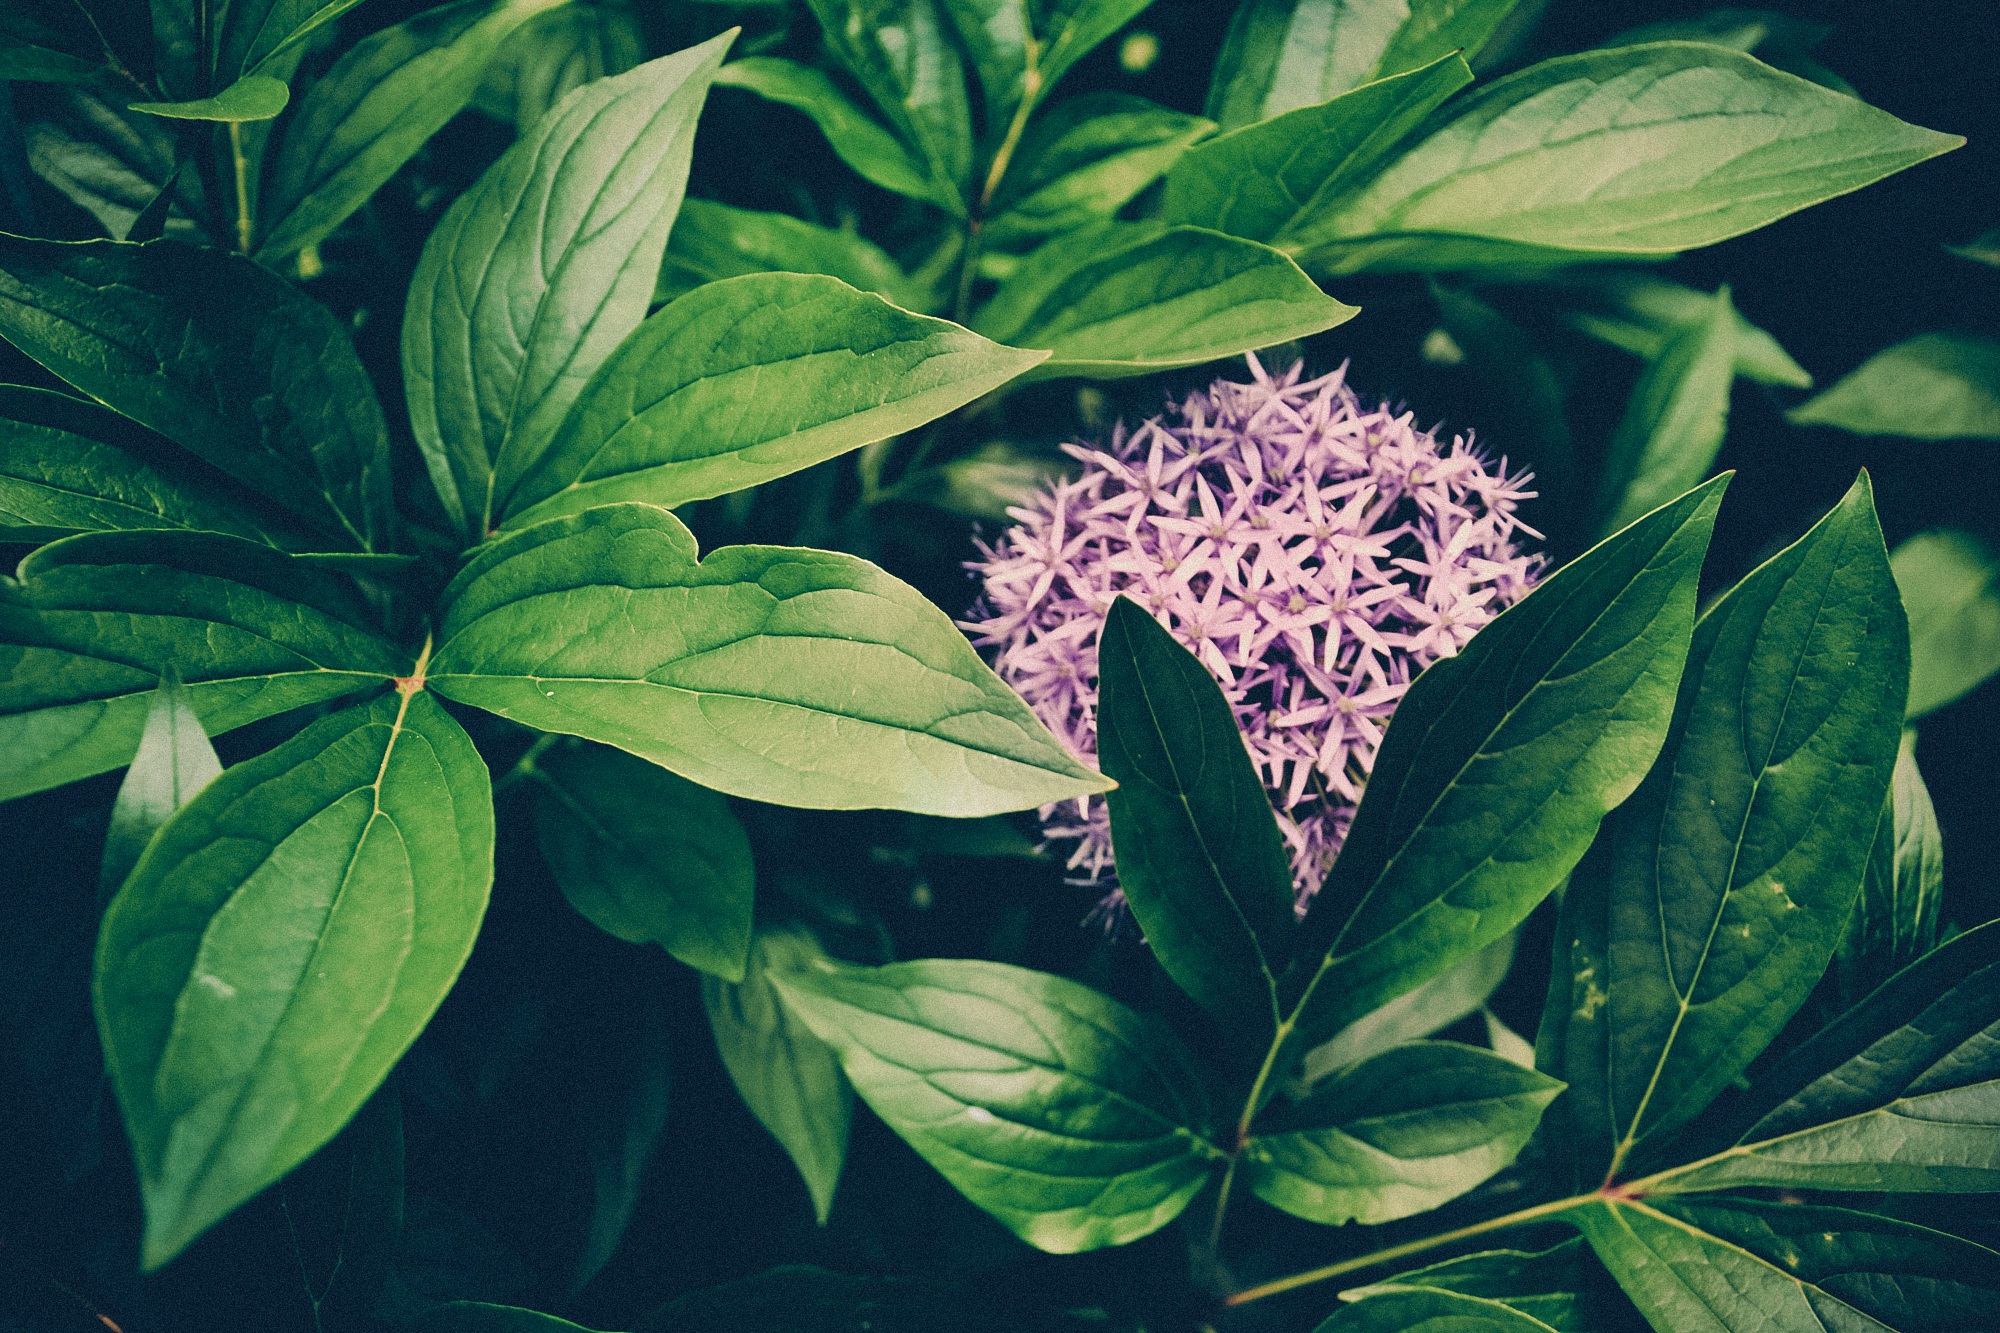
nature, plant, leaf, flower, bloom, green, jungle, herb, paradise, tropical, macro, natural, artistic, botany, garden, close, flora, botanical, gardening, shrub, exotic, botanic, flowering plant, land plant